Culture of South Africa

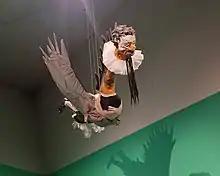
"Oracles of the Pink Universe" by Simphiwe Ndzube, 2021

Contemporary South Africa has a vibrant art scene, with artists receiving international recognition. The recent "Figures and Fictions" exhibition of South African photography at the Victoria and Albert Museum in London included the work of Mikhael Subotzky, Zanele Muholi, David Goldblatt, Zwelethu Mthethwa and Guy Tillim. Contemporary South African artists whose work has been met with international acclaim include Marlene Dumas, William Kentridge and John Smith.